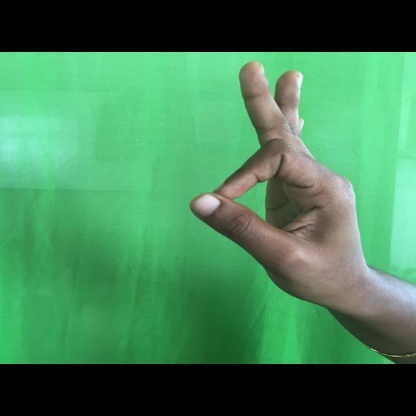
Mudra: Aralam